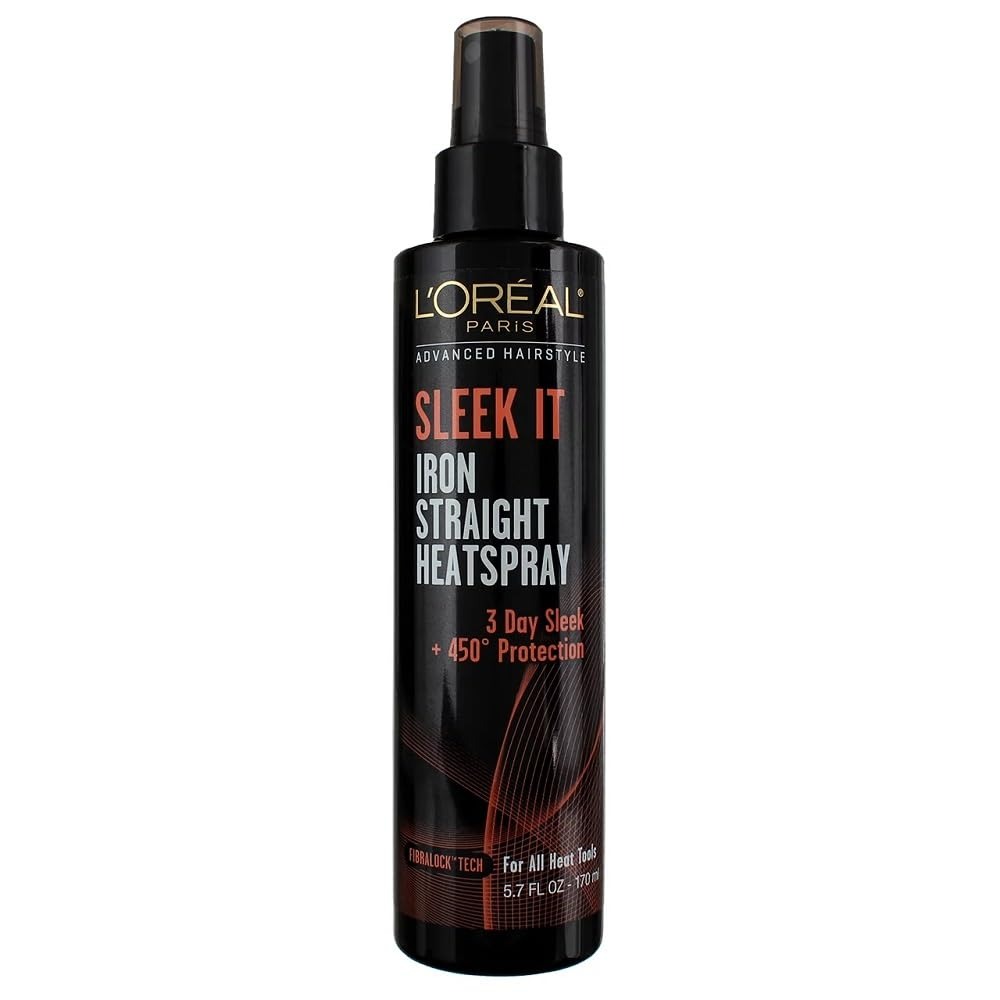
Item Name: L'Oréal Paris Advanced Hairstyle SLEEK IT Iron Straight Heatspray, 5.7 fl. oz.
Bullet Point 1: 3 Day Sleek, 450 Degree Heat Protection
Bullet Point 2: Calms Frizz, Seals in Shine
Bullet Point 3: Lightweight Heat Protectant Spray
Bullet Point 4: Anti-frizz Spray For All Heat Tools
Value: 5.7
Unit: Fl Oz

Price: 8.29